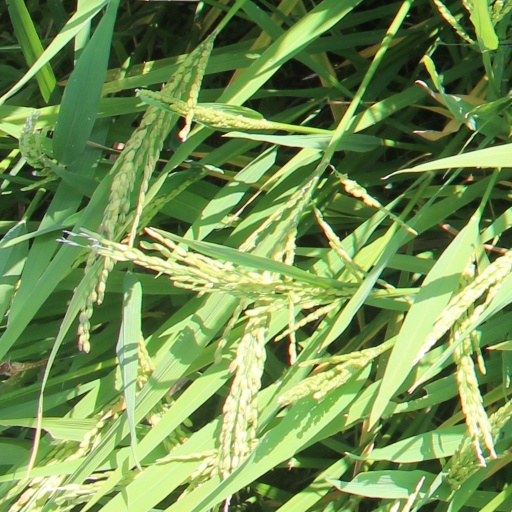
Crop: rice